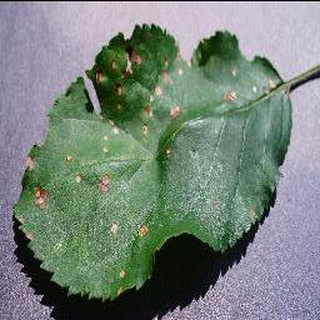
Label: apple_black_rot